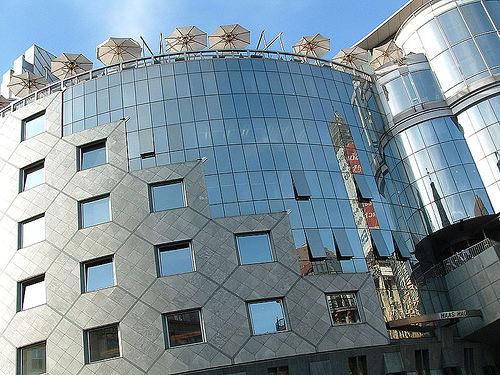
Weather: sun or clear